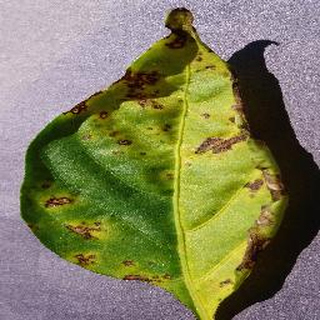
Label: bell_pepper_bacterial_spot